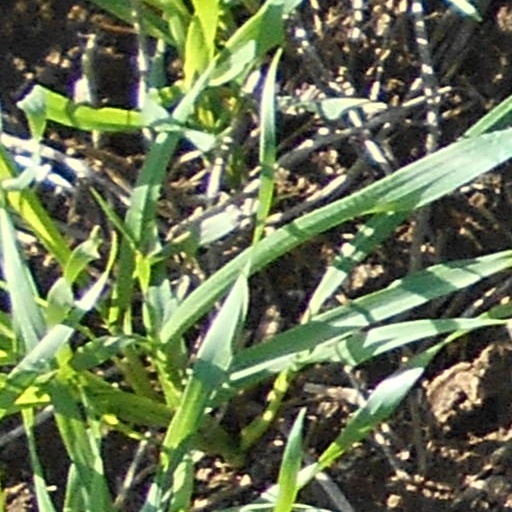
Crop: wheat